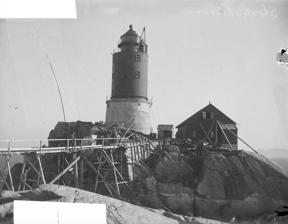
Building: Storholmen Lighthouse
Country: Unknown
Year built: 1920
Lighthouse Storholmen Lighthouse Storholmen fyr Location Giske Møre og Romsdal l Norway Coordinates 62°38′34″N 05°55′25″E / 62.64278°N 5.92361°E / 62.64278; 5.92361 Tower Constructed 1920 Foundation concrete base Construction cast iron tower Automated 1980 Height 22 m (72 ft) Shape cylindrical tower with balcony and lantern Markings white base, red tower with an orange lower band Heritage heritage site Light First lit 1920 Focal height 35.6 m (117 ft) Intensity 58800 cd Range 17 nmi (31 km; 20 mi) Characteristic Oc WRG Storholmen Lighthouse ( Norwegian : Storholmen fyr ) is an active lighthouse in the municipality of Giske in Møre og Romsdal county on the west coast of Norway .  This remote lighthouse is located on a tiny skerry about 6 kilometres (3.7 mi) due north of the tiny island of Erkna and 8 kilometres (5.0 mi) northwest of the populated island of Vigra .  The light is lit from 16 July until 21 May.  It is not lit during the summer because it is unnecessary due to the midnight sun in this part of the world. The lighthouse was only accessible by boat in calm seas during the summer, since boats cannot land on the tiny island. Goods and people had to be hoisted onto the island from the sea. From 1970 and until the lighthouse was automated in 1980, transport to the lighthouse was done by helicopter . The narrow 4-by-4-metre (13 ft × 13 ft) landing pad could only be used by very experienced pilots. See also Norway portal Engineering portal List of lighthouses in Norway Lighthouses in Norway References